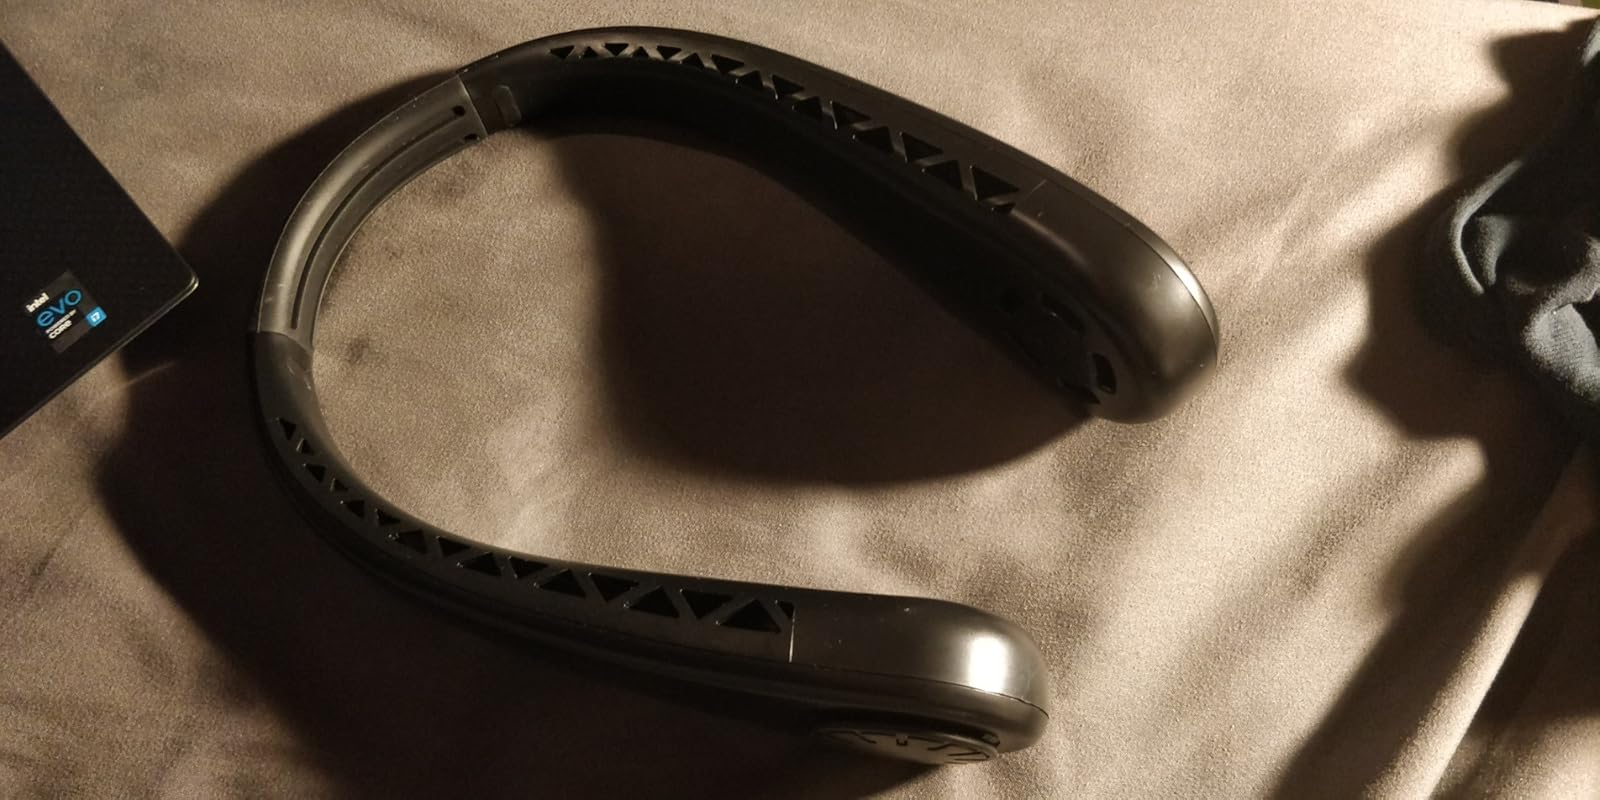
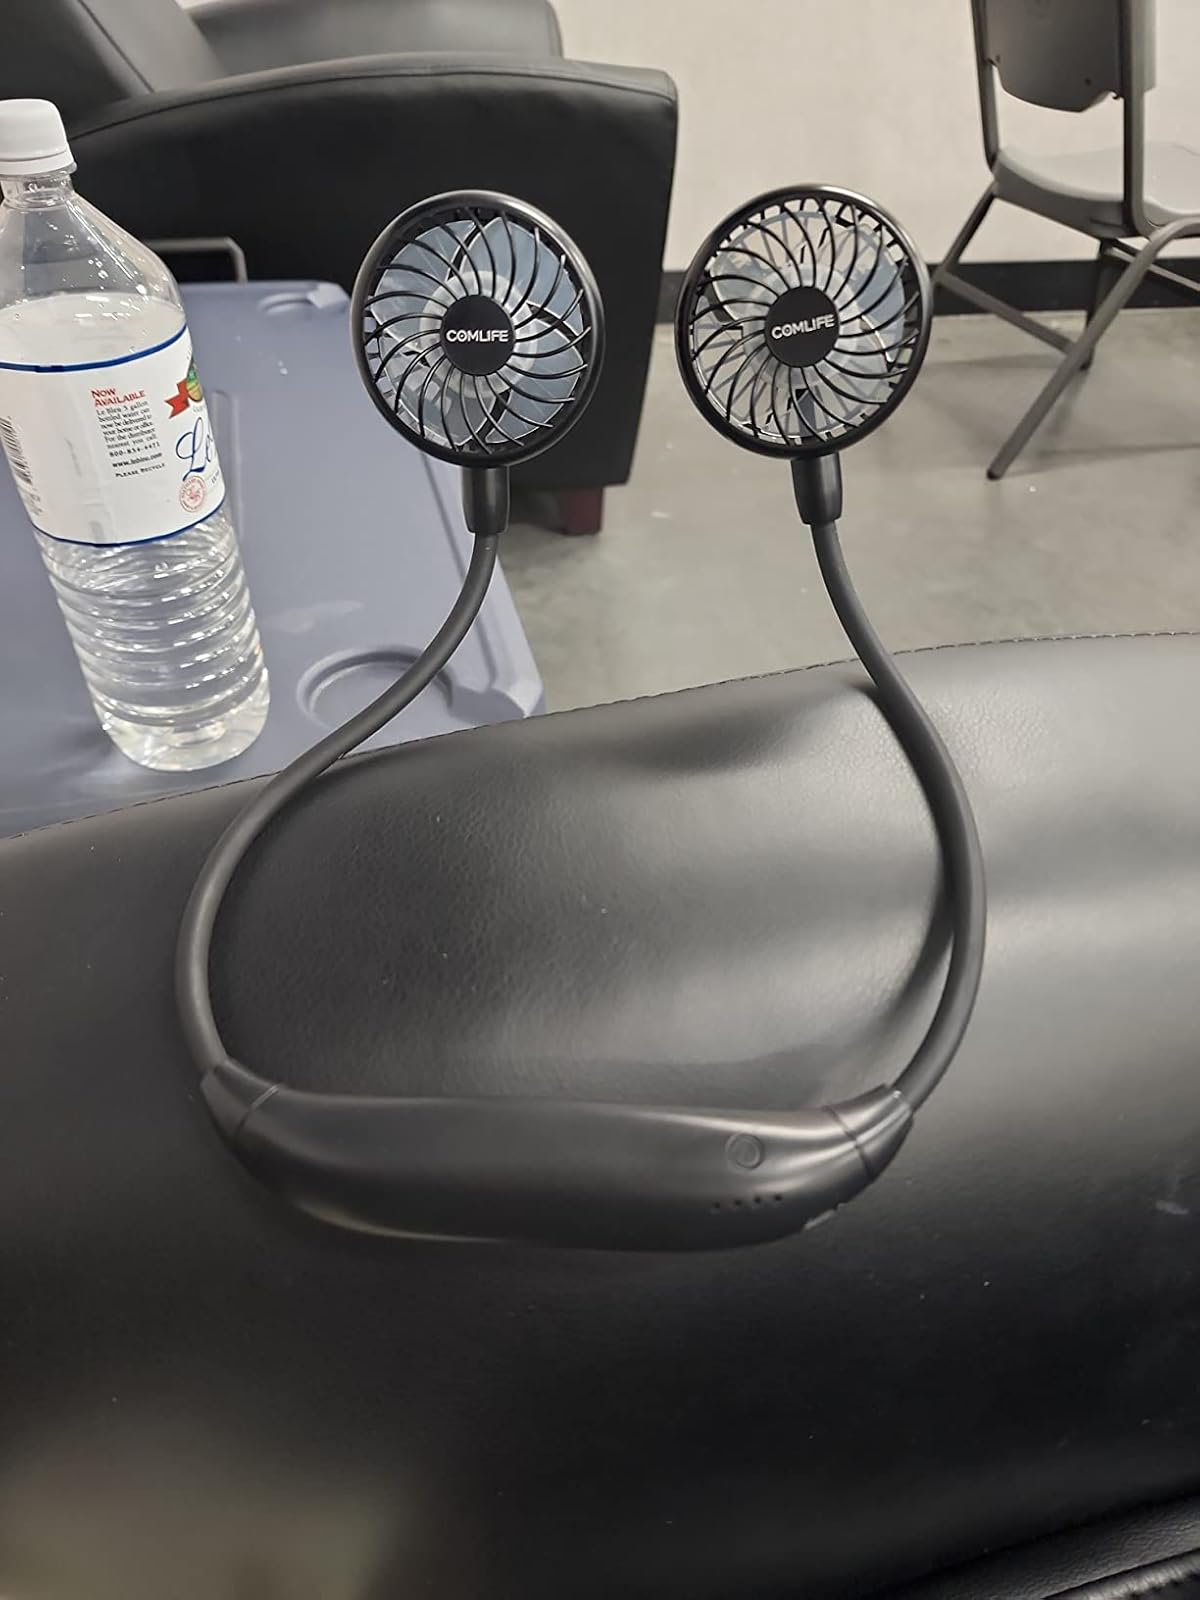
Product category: fan
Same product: no